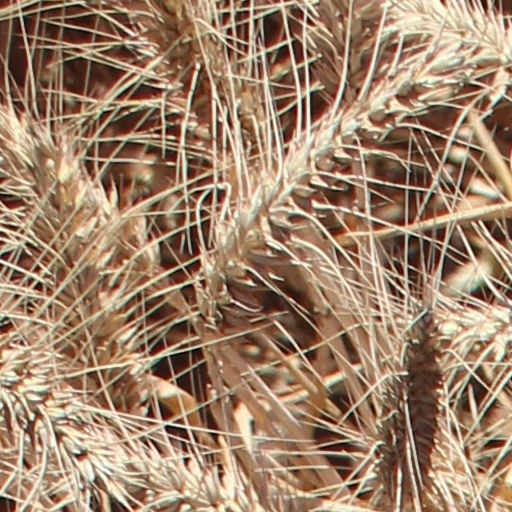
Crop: wheat